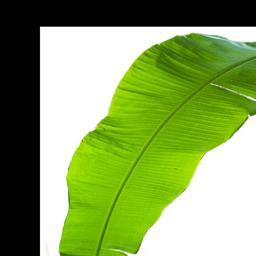
Label: BHIMKOL